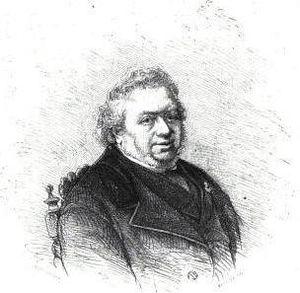
Joseph-Xavier Boniface dit Saintine, né le 10 juillet 1798 à Paris où il est mort le 21 janvier 1865 est un romancier et dramaturge français, connu en particulier pour son roman Picciola.